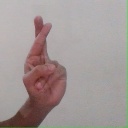
अक्षर: र